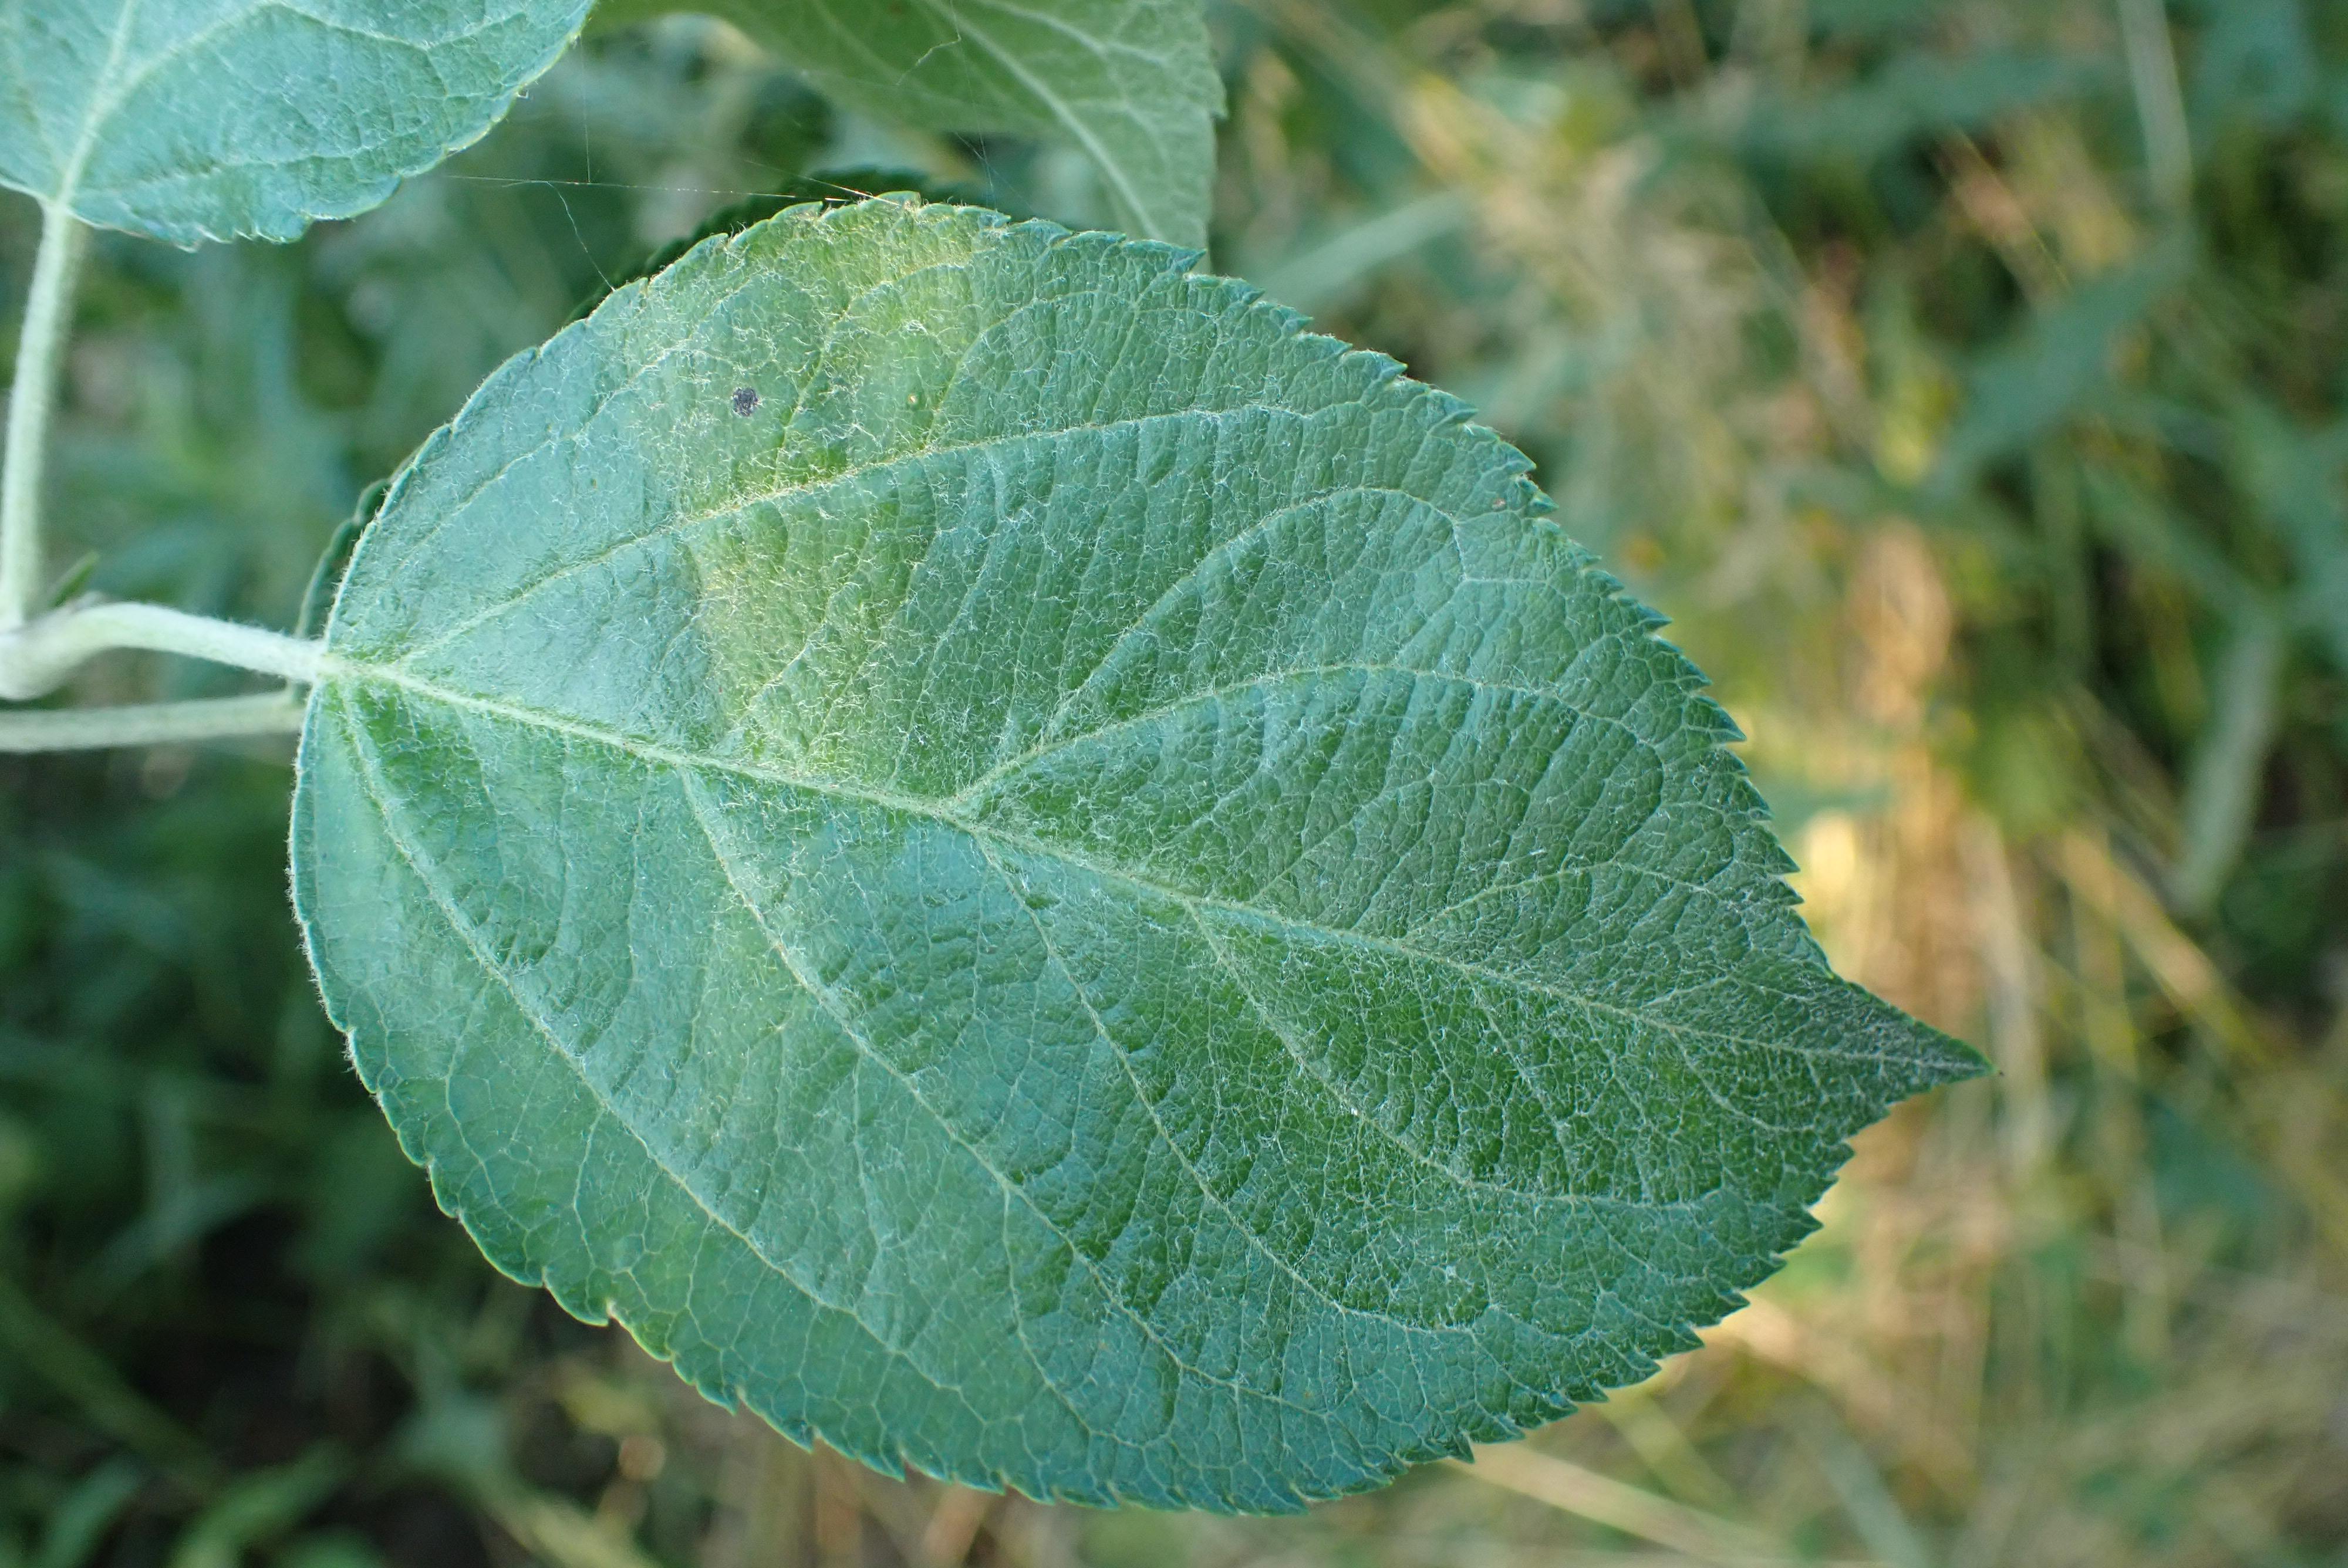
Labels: healthy